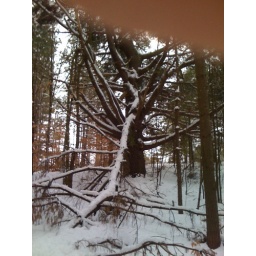
bowed but not broken. Mighty pine tree in Shieling Forest.